Hahndorf Hill Winery

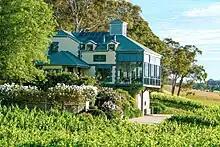
Hahndorf Hill Winery is set in the cool-climate Adelaide Hills

Hahndorf Hill Winery, also known as HHW, is a boutique vineyard situated adjacent to the historic, German-heritage village of Hahndorf, South Australia, in the Adelaide Hills wine region.